Sakaida Kakiemon

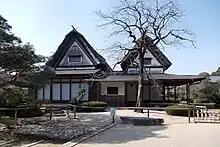
Kakiemon kiln site in Arita

Sakaida Kakiemon, or Sakaida Kizaemon (1596 — 1666) was a Japanese potter who invented the style known after him as Kakiemon. He worked in association with Higashijima Tokue, and created the first enamelled porcelain in Japan.